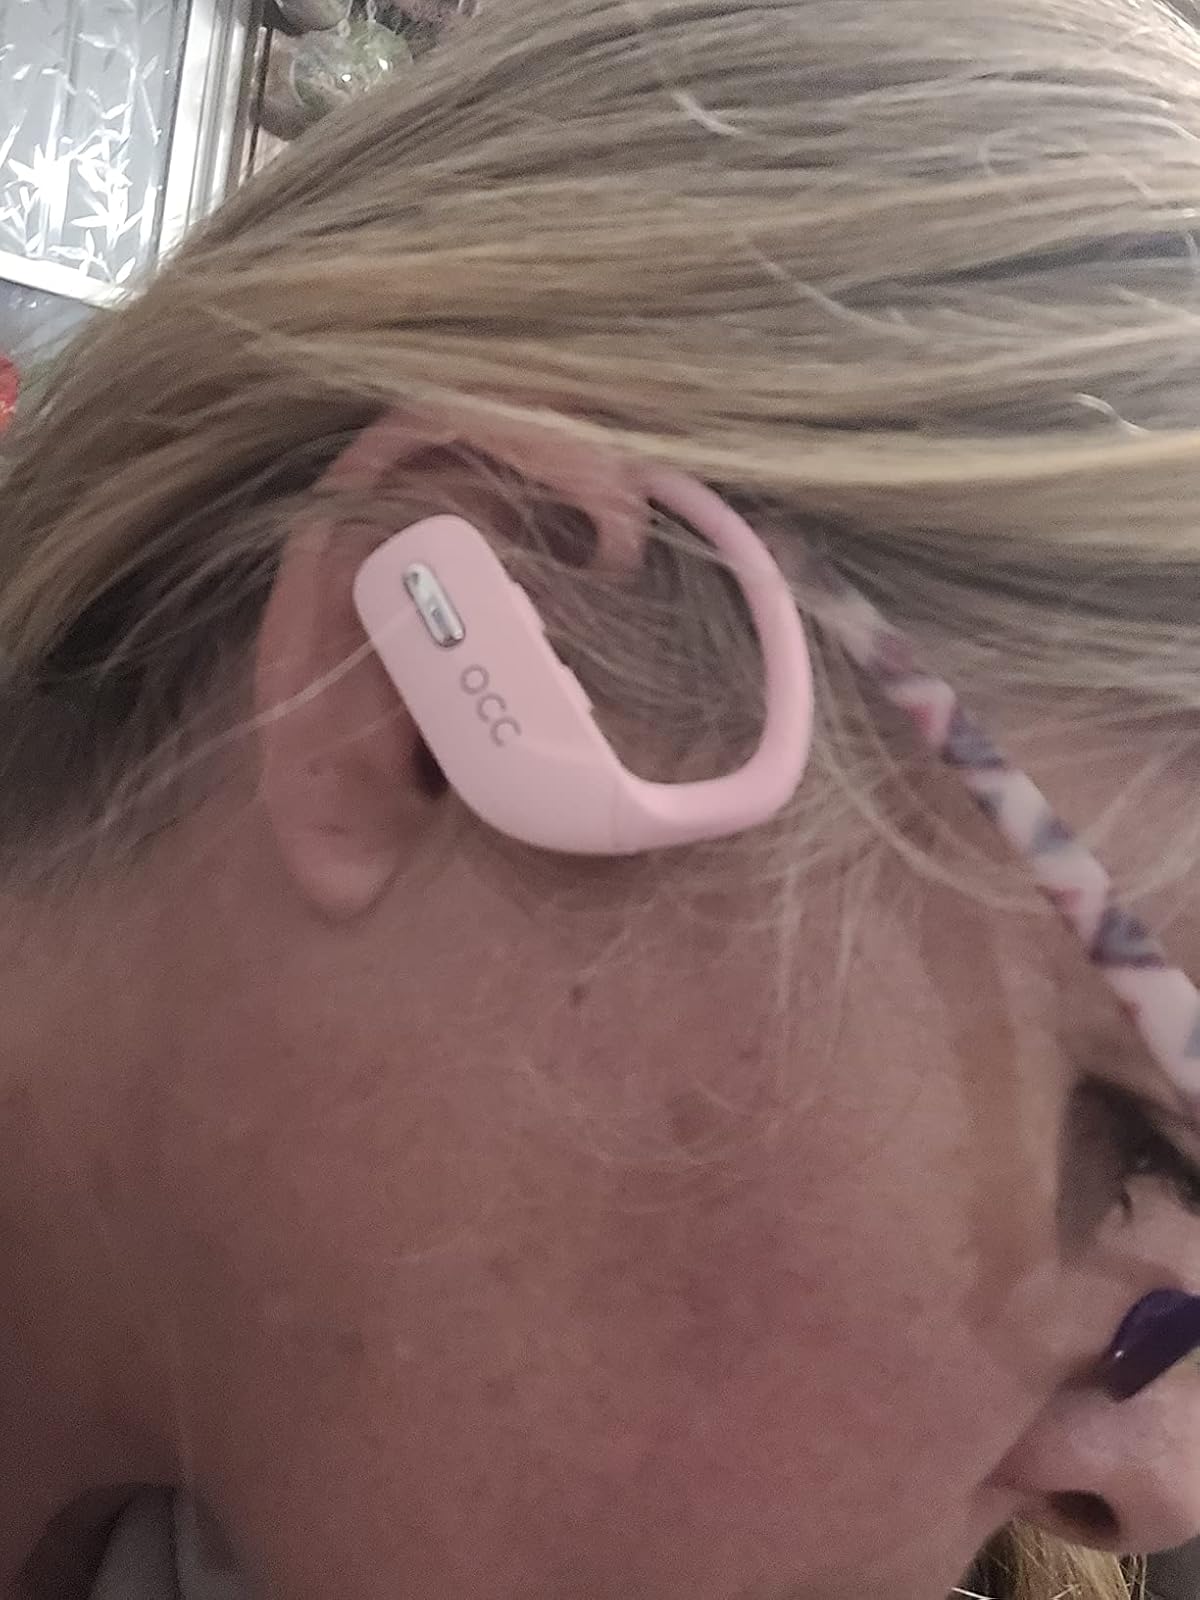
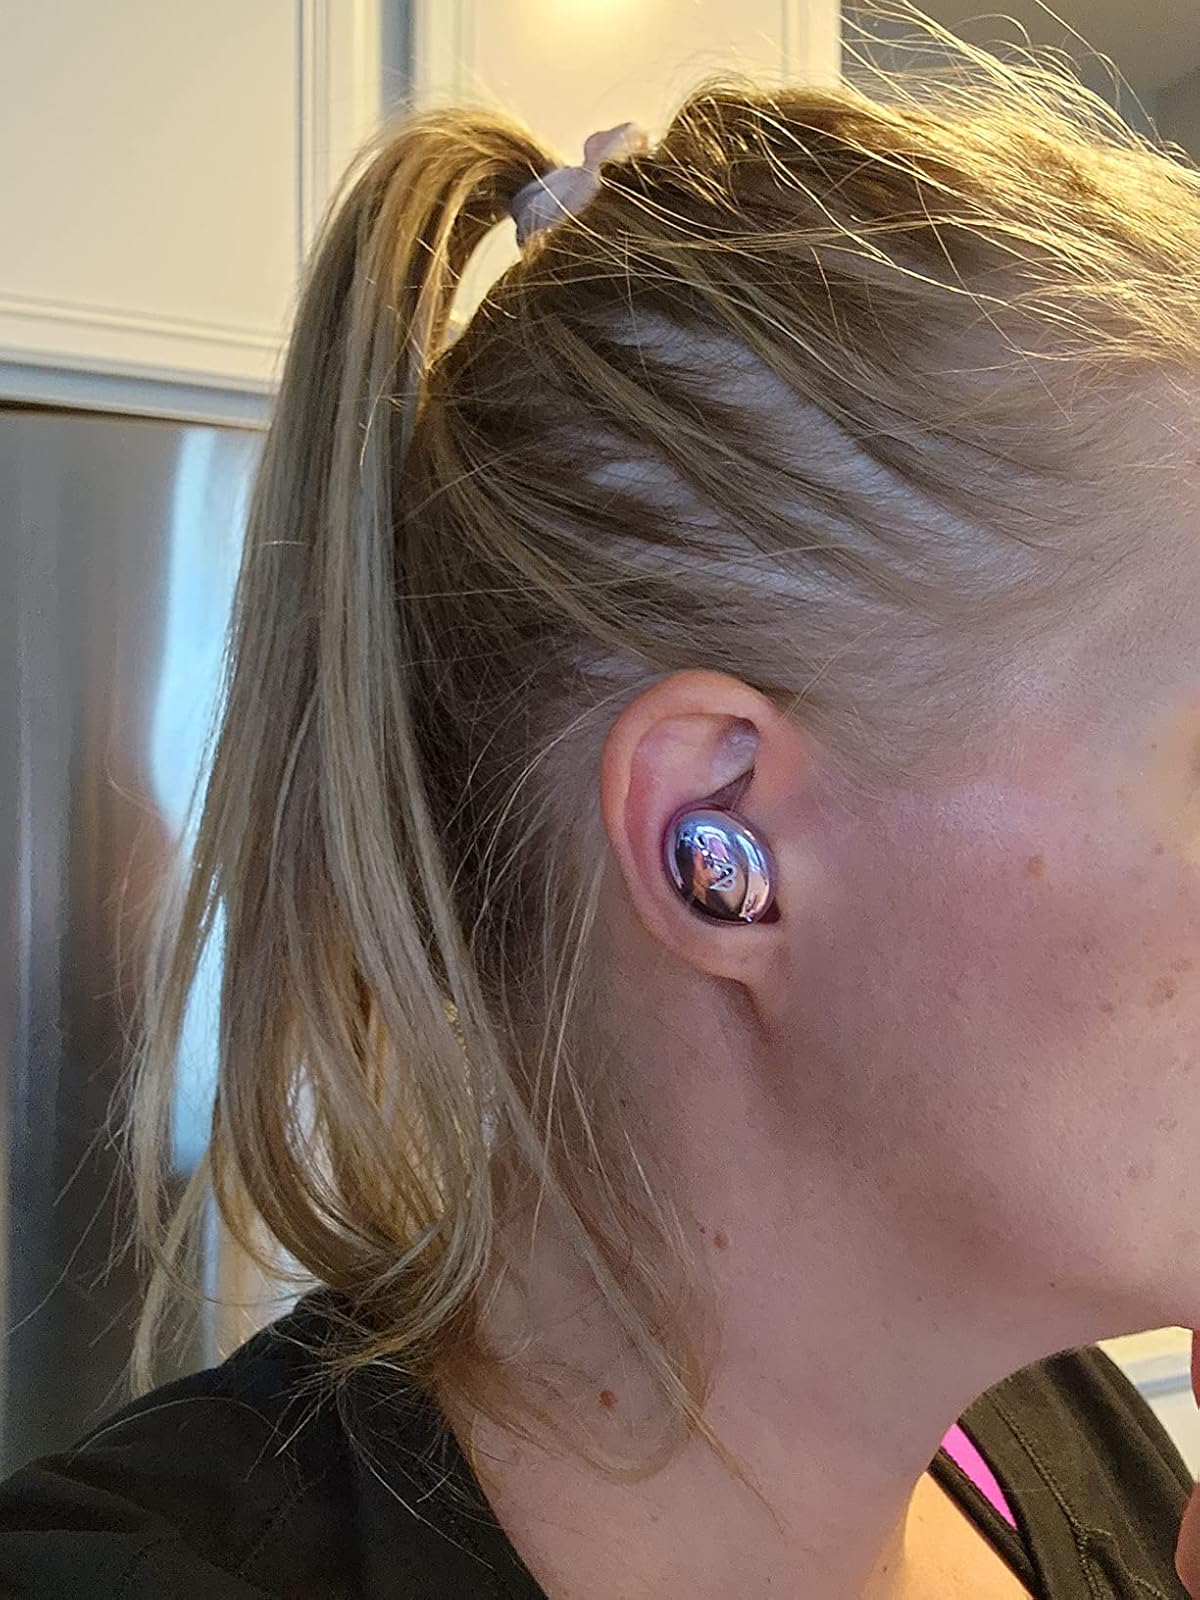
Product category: earbuds
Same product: no